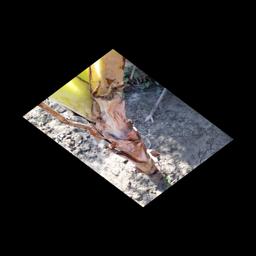
Label: BACTERIAL SOFT ROT